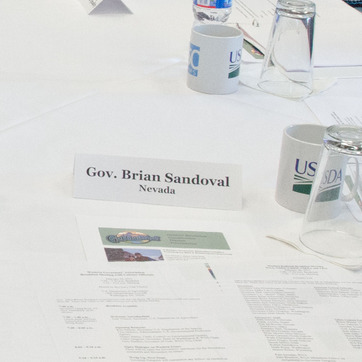
Material: paper